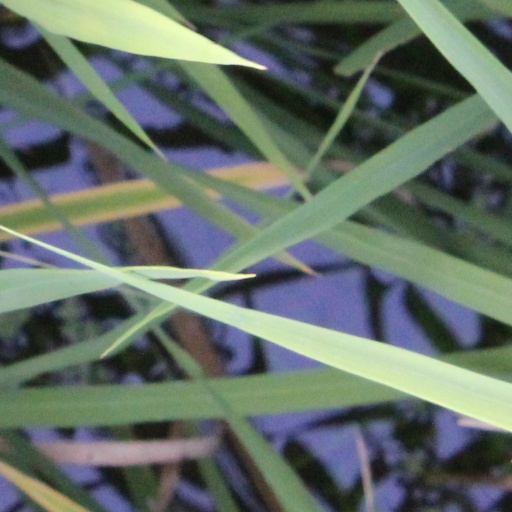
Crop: rice